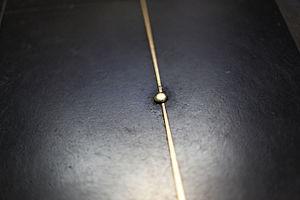
Un des rivets indiquant les intervalles horaires le long de la ligne du méridien.
Le méridien de Bruxelles est un méridien référence qui passe par la Cathédrale Saints-Michel-et-Gudule de Bruxelles. Il est situé à 4° 21' 36,8" ou à 4° 22' 4.71" à l'est de celui de Greenwich selon les sources.
En gnomonique, une méridienne est un instrument ou une construction permettant de repérer l'instant précis du midi solaire. Cette saisie s'effectue à partir de l'ombre de l'extrémité d'un style qui traverse une ligne méridienne, trace du méridien, sur un support le plus souvent vertical ou horizontal. C'est en quelque sorte un cadran solaire réduit à sa plus simple expression.